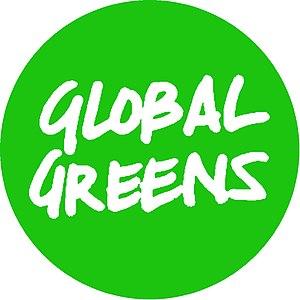
Didace Pembe Bokiaga est un homme politique de la République démocratique du Congo. Il a été nommé ministre de l’Environnement dans le Gouvernement Gizenga 1 du 6 février 2007. À deux reprises, en 2006 et 2011, il a été élu député national pour la circonscription de Mushie. Figure de proue de l'écologie en RDC, il est président du parti Alliance des écologistes congolais, qu'il a co-fondé en 2008.*